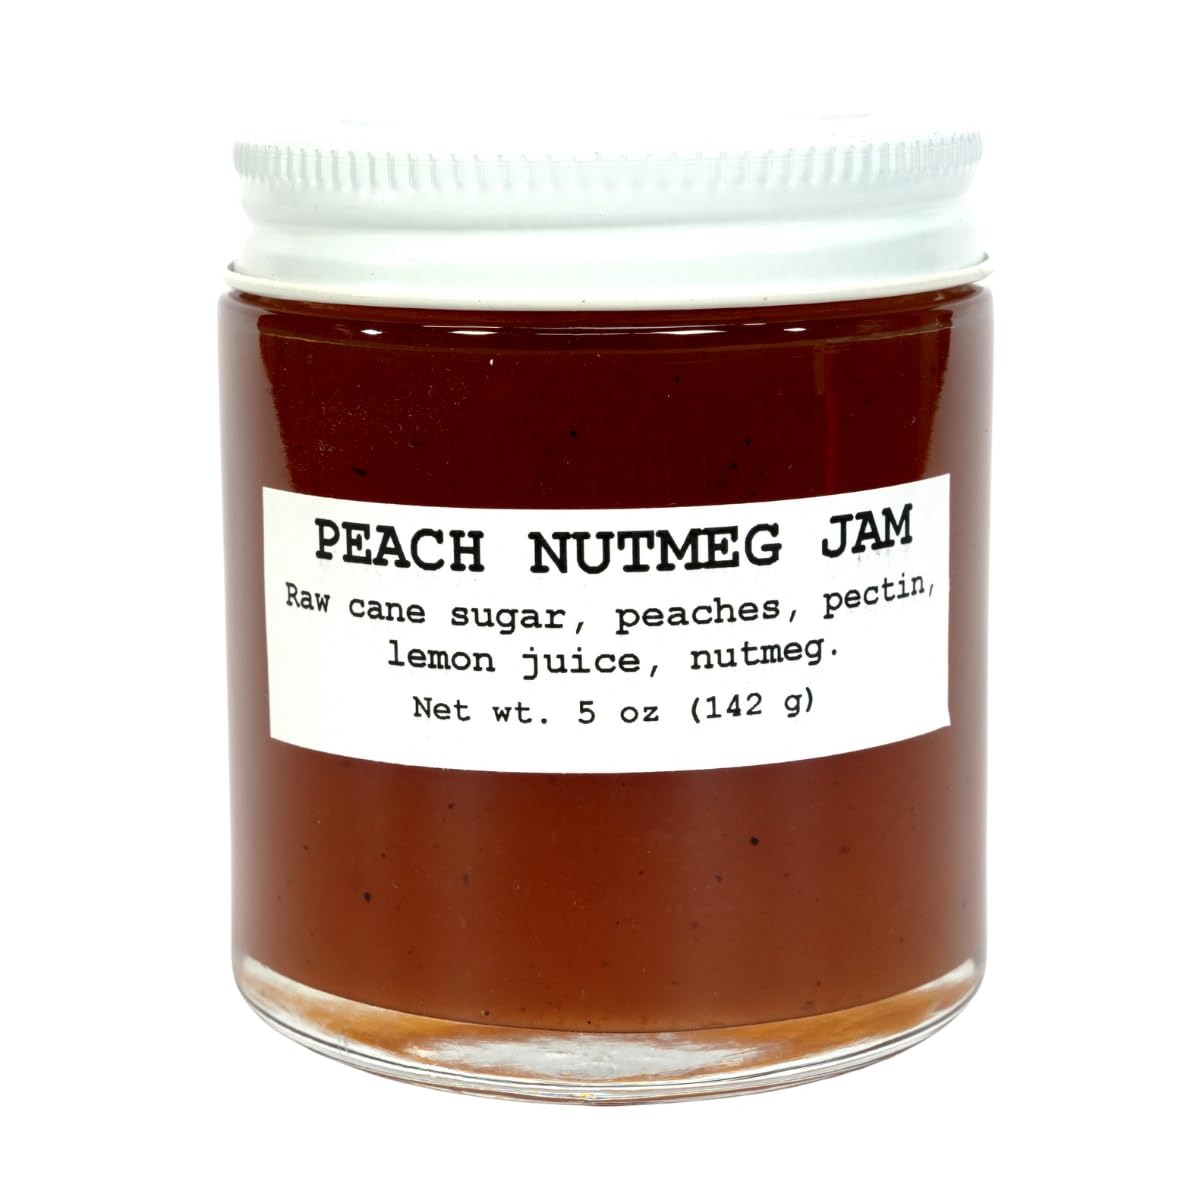
Item Name: Peach Nutmeg Jam, 5 oz - Craft, Gourmet, Unusual Jams & Jellies Made in West Virginia, USA
Bullet Point 1: Made in West Virginia, USA
Bullet Point 2: All Natural
Bullet Point 3: No Preservatives or Additives
Bullet Point 4: Low Sugar
Bullet Point 5: Handmade in Small Batches
Product Description: Delight in the warm embrace of our Peach Nutmeg Jam. The juicy sweetness of peaches melds with a hint of nutmeg, creating a cozy, comforting spread that's like a hug from the hills of West Virginia. You will receive one 5oz (142 g) jar of jelly. Ingredients: Raw cane sugar, peaches, pectin, lemon juice, nutmeg. Produced in a facility that handles tree nuts.
Value: 1.0
Unit: Count

Price: 16